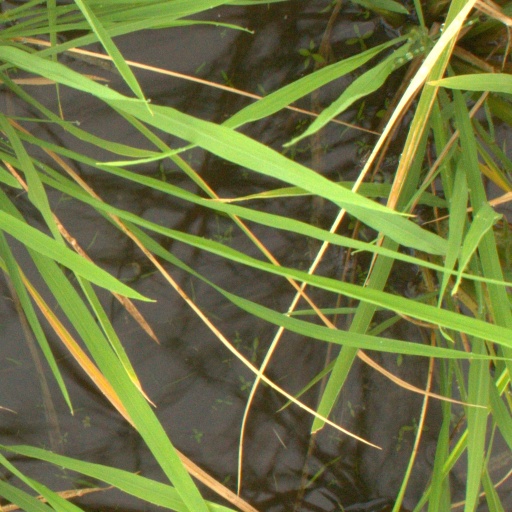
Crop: rice